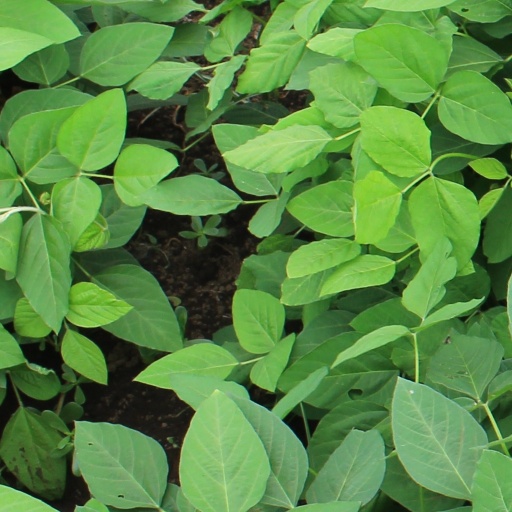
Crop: soybean